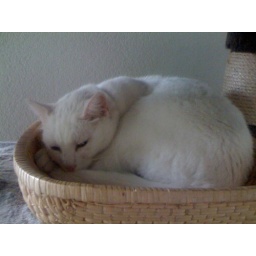
... still sleeping when i go to work ... want to become a cat in my next life ...